Katie Edith Gliddon

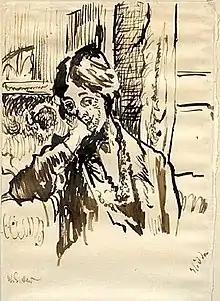
Probable portrait of Katie Edith Gliddon in ink and brush by Walter Sickert ( 1912)

Katie Edith Gliddon (6 May 1883 – 1 September 1967) was a British watercolourist and militant suffragette. She was a member of the Women's Social and Political Union (WSPU) for whom she campaigned for which she was imprisoned in Holloway Prison in 1912. Specialising in painting flowers, in her later years she was a teacher of painting and drawing.